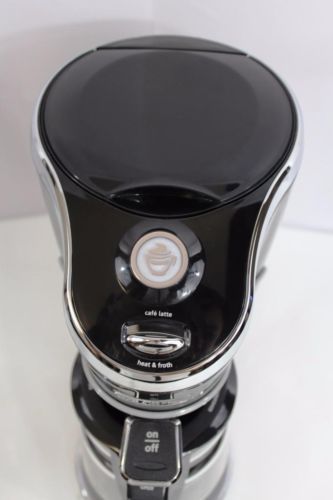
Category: coffee maker